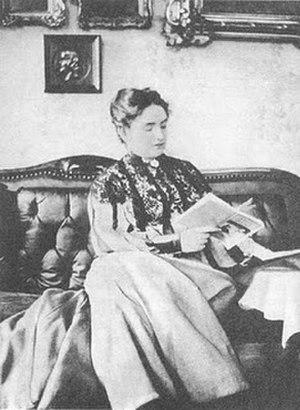
Anna Lesznai est une poétesse, graphiste et peintre hongroise. En 1911, elle a rejoint le groupe connu sous le nom « Les Huit ».